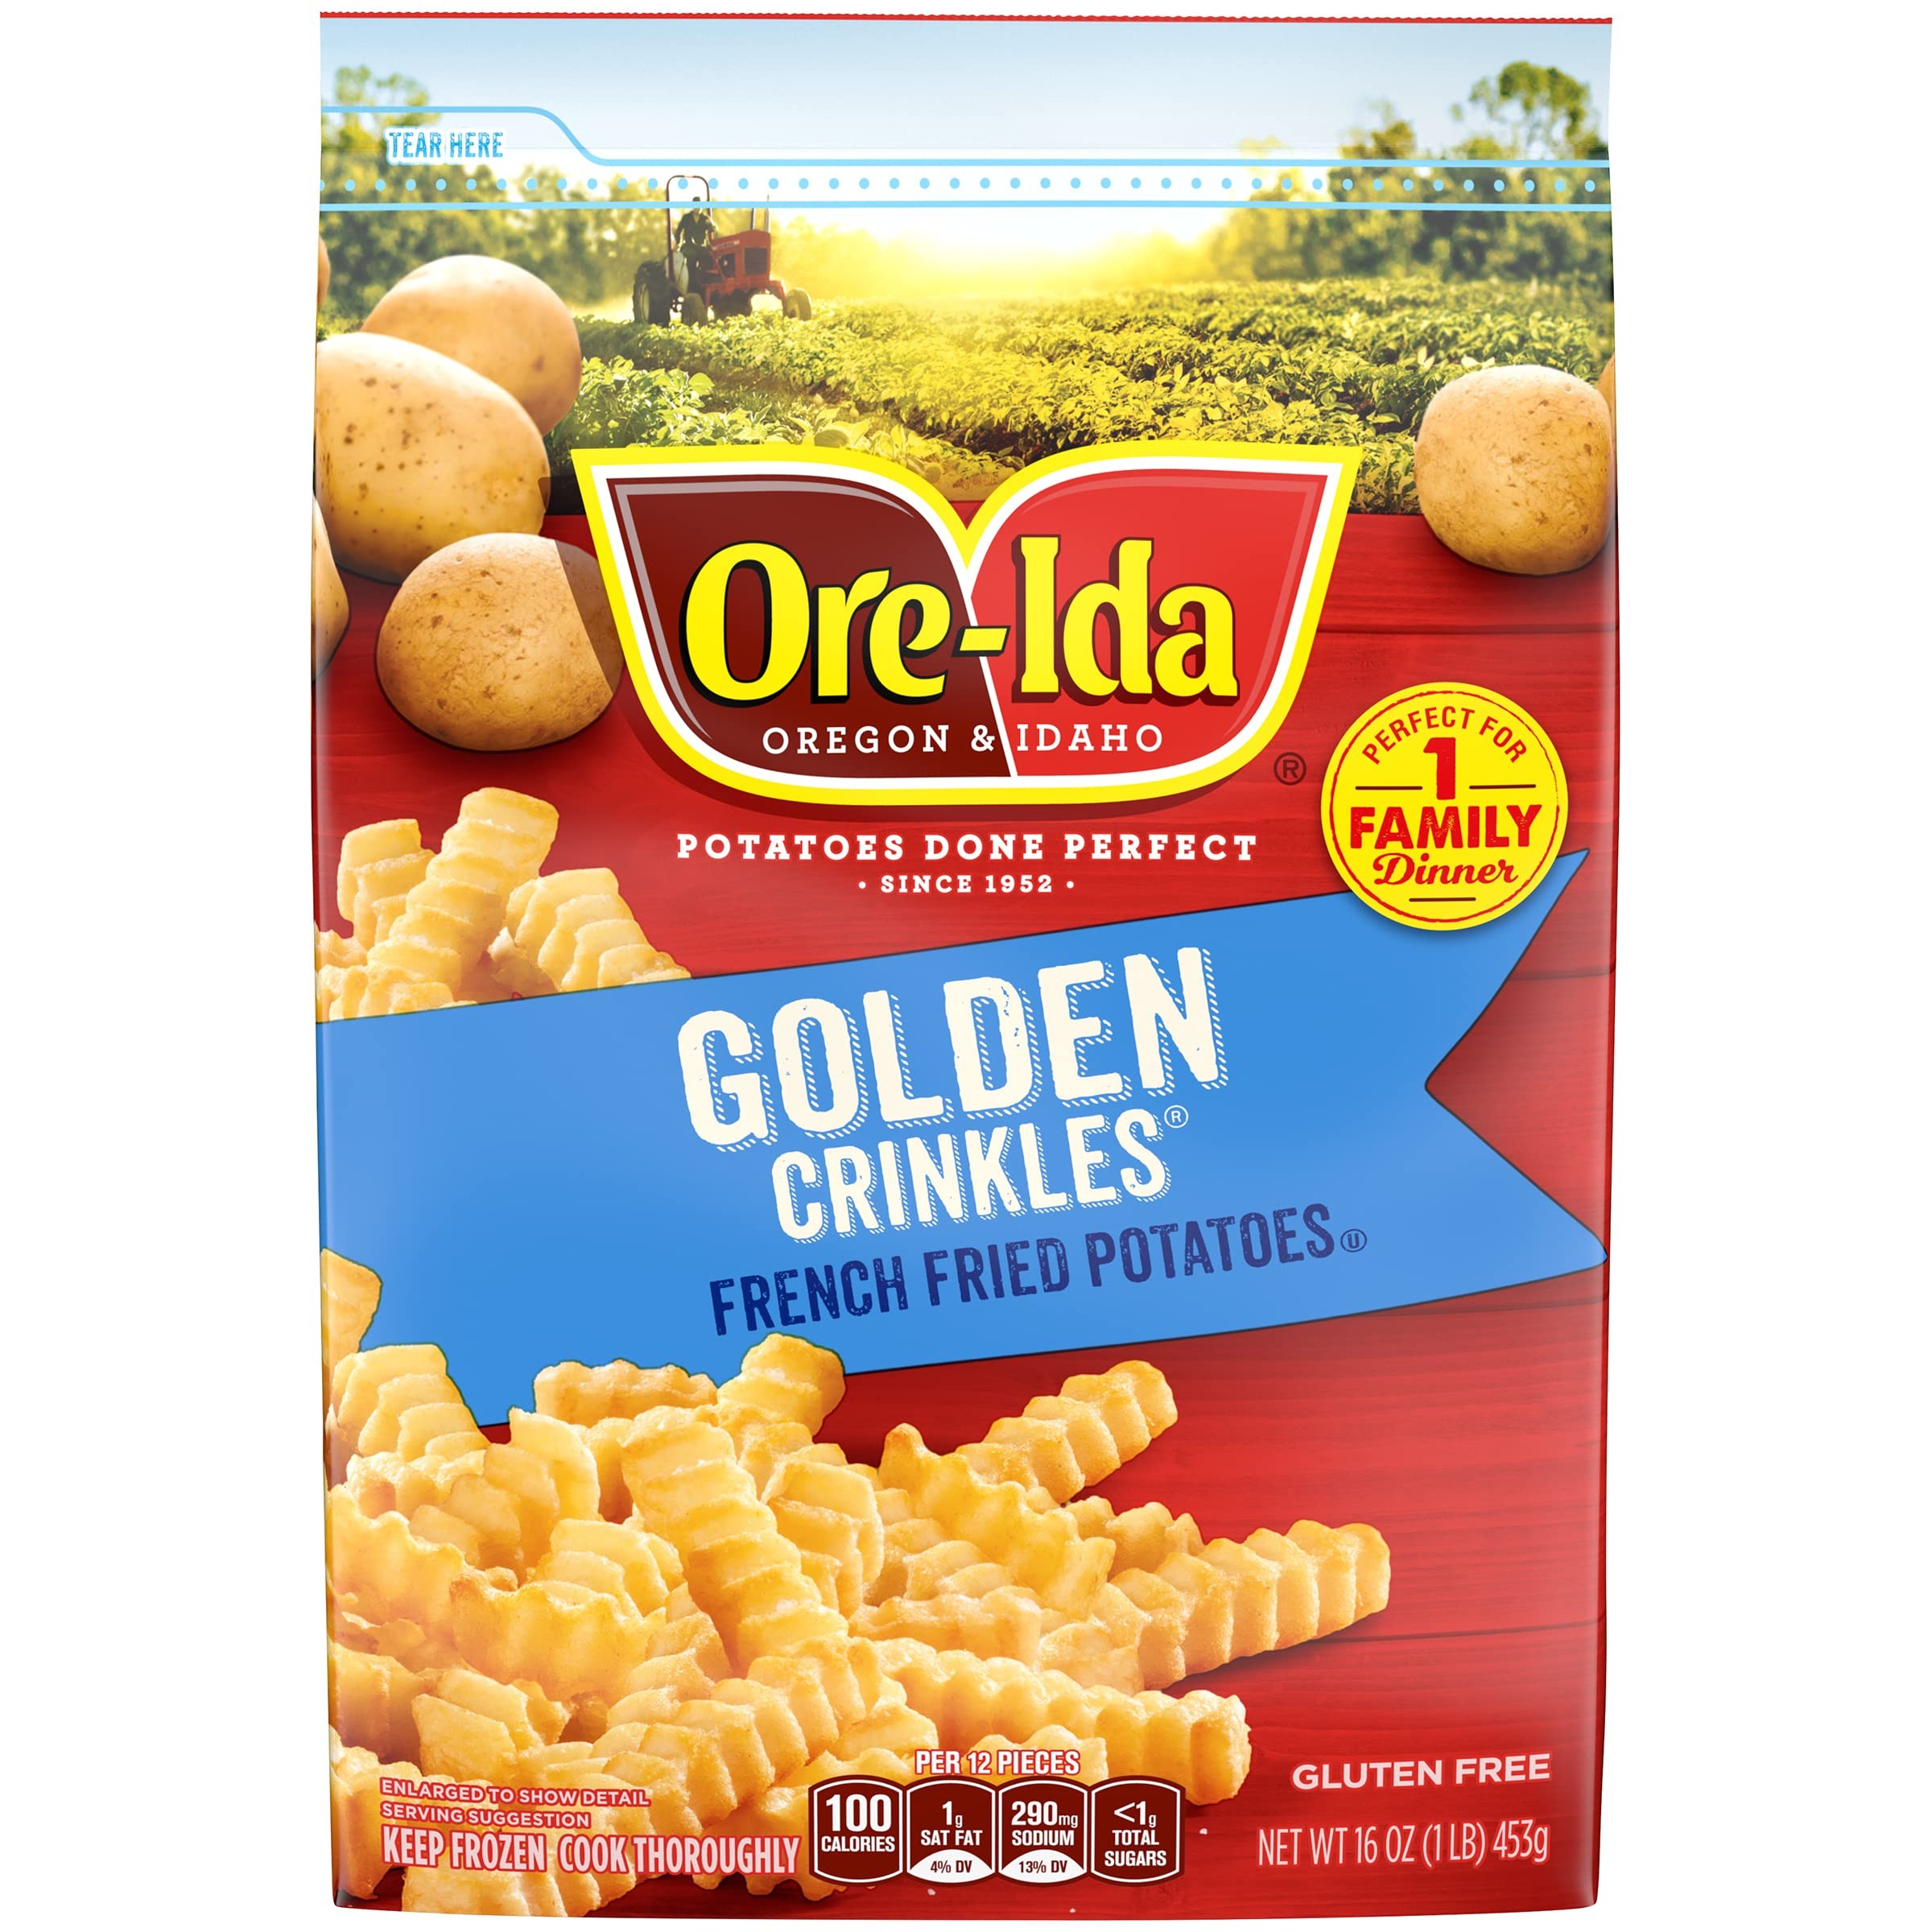
Item Name: Ore-Ida Crinkle Cut Fries (16 oz Bag)
Bullet Point 1: America's #1 Fries
Bullet Point 2: Potatoes Done Perfect Since 1952
Bullet Point 3: Gluten Free
Bullet Point 4: Made with 100% Real Potatoes
Bullet Point 5: Deliciously gluten-free
Value: 16.0
Unit: Ounce

Price: 2.99